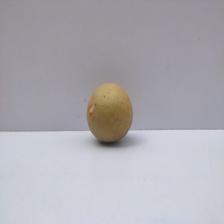
Size: Medium